J. R. Greville

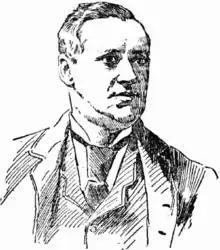
John Rodger Greville

John Rodger Greville (15 June 1834 – 29 April 1894) was an Irish-born comic actor, singer, songwriter and stage manager who had a long career in Australia.